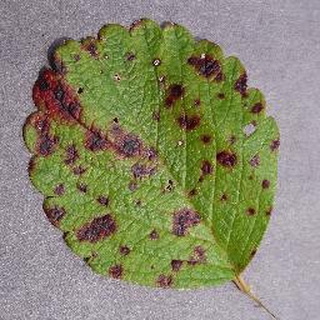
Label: strawberry_leaf_scorch